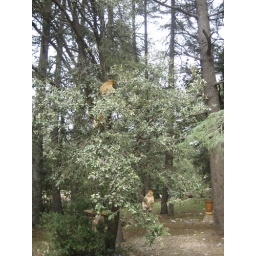
Many monkeys in a tree